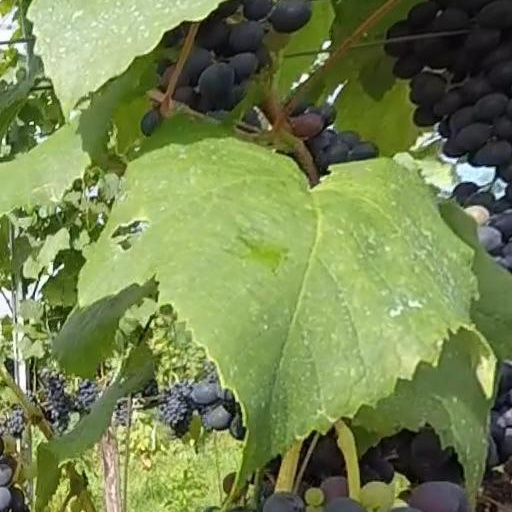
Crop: grape